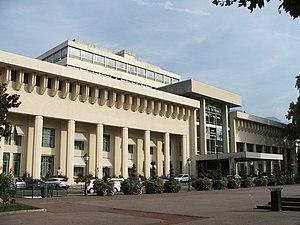
Façade des thermes d'Aix-les-Bains en 2011, de la partie dite ""thermes Pétriaux"" construite en 1933, et l'extension ""Mabileau"" batie au-dessus dans les années 70. This building is indexed in the Base Mérimée, a database of architectural heritage maintained by the French Ministry of Culture,
Villes et Pays d’art et d’histoire est un label officiel français attribué depuis 1985 par le ministère de la Culture et de la Communication aux communes ou pays de France qui s’engagent dans une politique d’animation et de valorisation de leurs patrimoines bâti, naturel et industriel, ainsi que de l’architecture. Ce label succède à l’appellation « Ville d’art », disparue en 2005.
Les thermes nationaux d'Aix-les-Bains, ou établissement thermal d’Aix-les-Bains, voire anciens thermes, est un bâtiment situé en France sur la commune d'Aix-les-Bains, dans le département de la Savoie en région Auvergne-Rhône-Alpes.
Cet article recense les monuments historiques situés dans le département de la Savoie, en France.